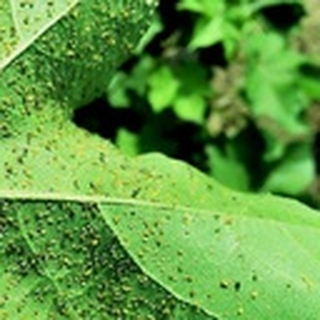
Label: cotton_aphids